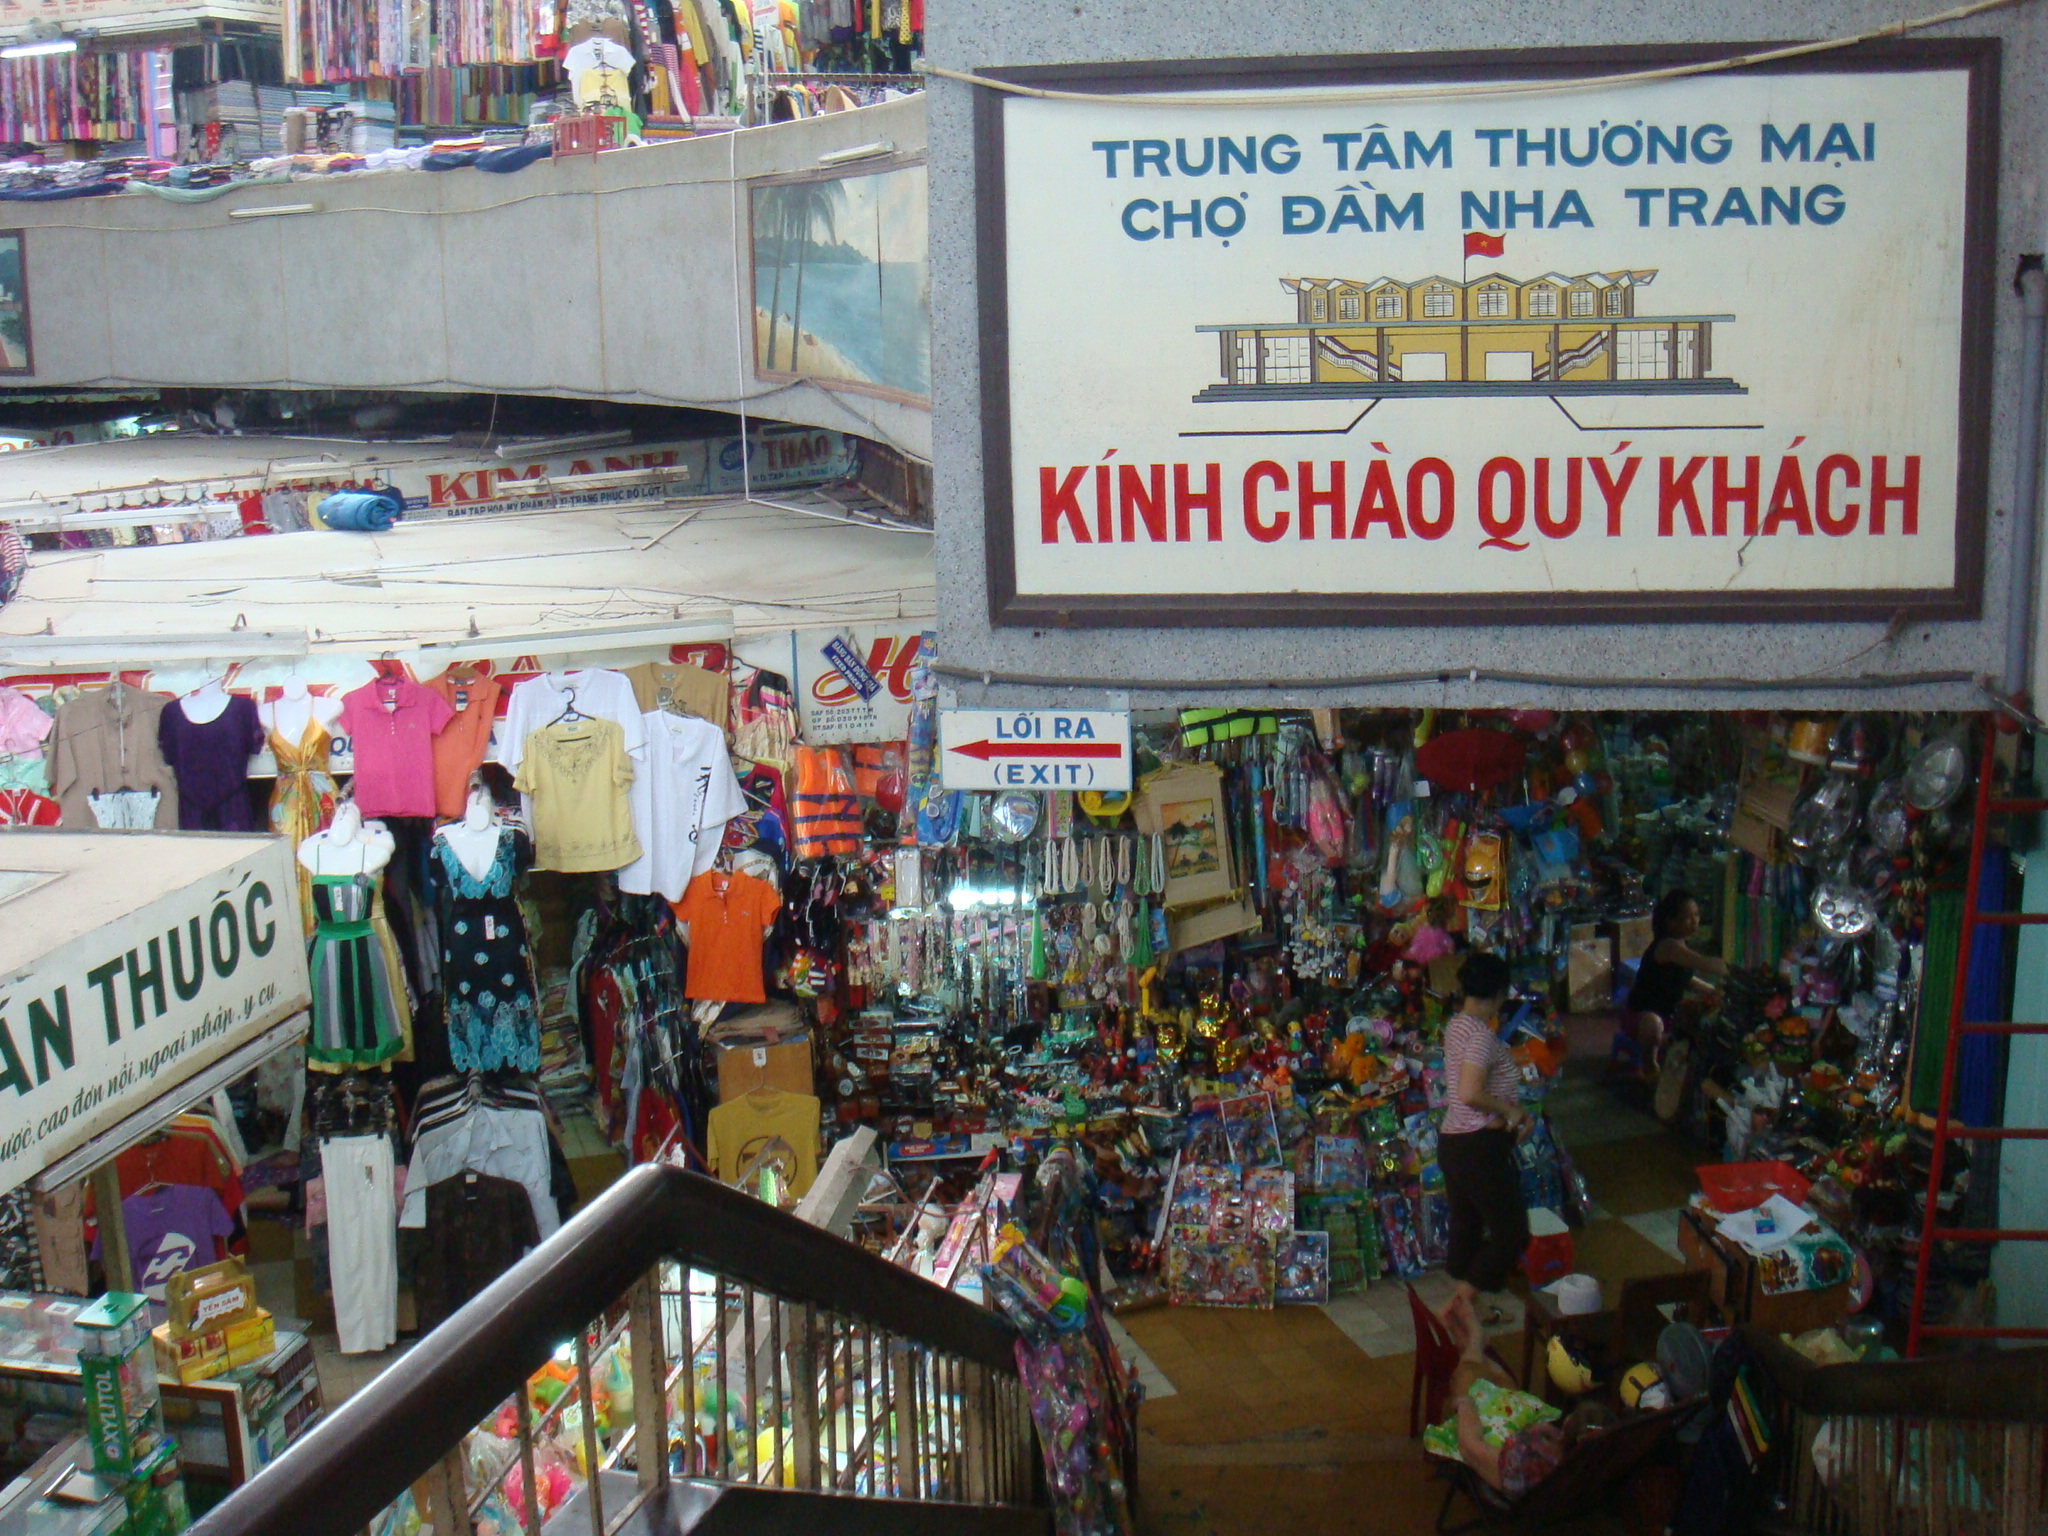
user: text: Lá cờ trên hình vẽ tòa nhà trên biển hiệu có màu gì?
assistant: text: Đỏ

user: text: Có bao nhiêu ma-nơ-canh mặc quần áo có thể nhìn thấy rõ ở phía bên trái của ảnh?
assistant: text: Bốn

user: text: Theo biển hiệu lớn, khu chợ trong ảnh có tên là gì?
assistant: text: Chợ Đầm Nha Trang

user: text: Dòng chữ 'KÍNH CHÀO QUÝ KHÁCH' trên biển hiệu thể hiện điều gì trong văn hóa giao tiếp thương mại Việt Nam?
assistant: text: Là lời chào trân trọng và thể hiện sự hiếu khách, mời gọi khách hàng.

user: text: Dựa vào thông tin trên biển hiệu, khu chợ này nằm ở đâu và được định nghĩa là loại hình cơ sở nào?
assistant: text: Nằm ở Nha Trang và là một trung tâm thương mại.